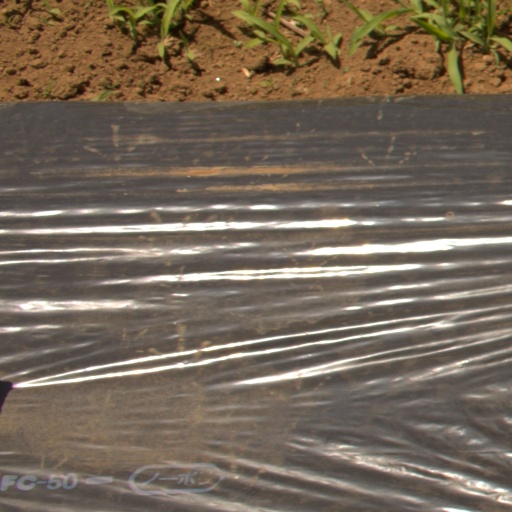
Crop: Jerusalem artichoke